Little Odessa (film)

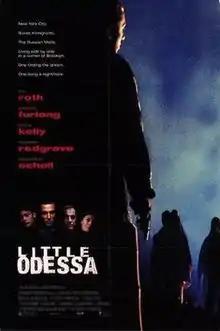
Theatrical release poster

Little Odessa is a 1994 American crime drama film directed and written by James Gray, in his directorial debut, and starring Tim Roth, Edward Furlong, Moira Kelly, Maximilian Schell and Vanessa Redgrave. The title is a reference to Brighton Beach, a community in Brooklyn nicknamed "Little Odessa".